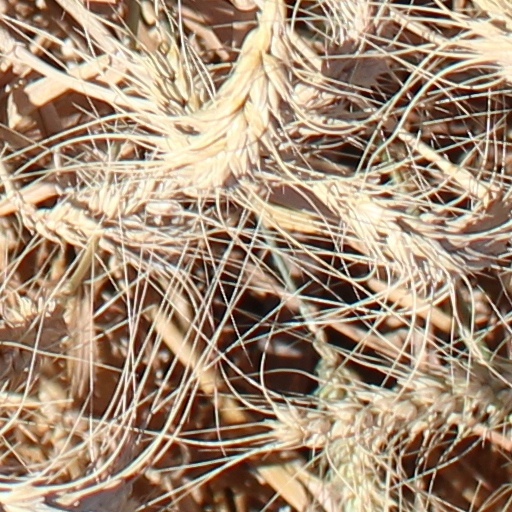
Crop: wheat